Serjeant-at-law

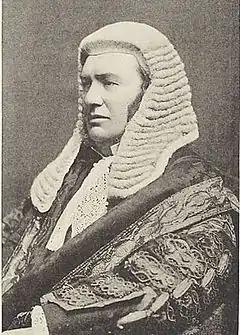
Lord Lindley, the last English Serjeant-at-Law

A Serjeant-at-Law (SL), commonly known simply as a Serjeant, was a member of an order of barristers at the English and Irish Bar. The position of Serjeant-at-Law ("servientes ad legem"), or Sergeant-Counter, was centuries old; there are writs dating to 1300 which identify them as descended from figures in France before the Norman Conquest, thus the Serjeants are said to be the oldest formally created order in England. The order rose during the 16th century as a small, elite group of lawyers who took much of the work in the central common law courts.